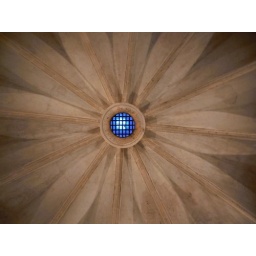
Stone vaulted ceiling without flash. Tiny grilled window to roof in center. Tower of Constance